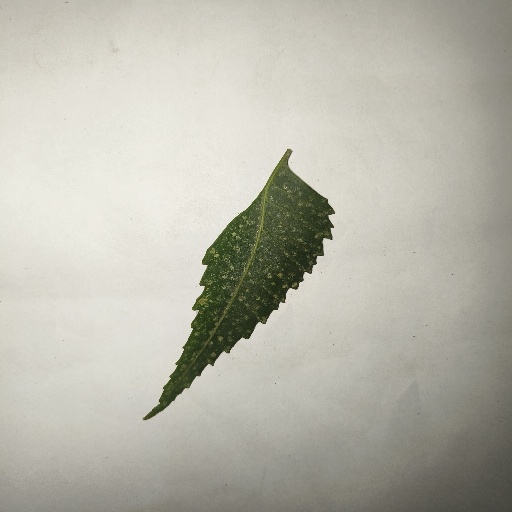
Species: Neem
Leaf condition: Powdery Mildew